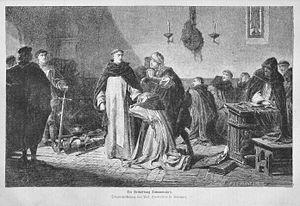
Le Gouvernement théocratique est un régime politique décrit comme une « république chrétienne et religieuse » instauré à Florence de 1494 à 1498. Sa figure la résumant est l'accession au pouvoir du dominicain Savonarole, qui en a chassé la dynastie des Médicis, qui y régnait depuis 1469.